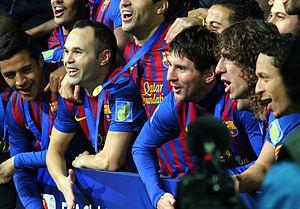
Adriano Correia Claro est un footballeur brésilien né le 26 octobre 1984 à Curitiba. Il joue au poste d'arrière gauche ou de milieu gauche à la KAS Eupen. Sa polyvalence lui permet aussi de jouer sur le flanc droit.
Daniel Alves da Silva dit Dani Alves, également appelé Daniel au Brésil, né le 6 mai 1983 à Juazeiro, ville du nord de l'État de Bahia au Brésil, est un footballeur international brésilien évoluant comme arrière droit au São Paulo FC.